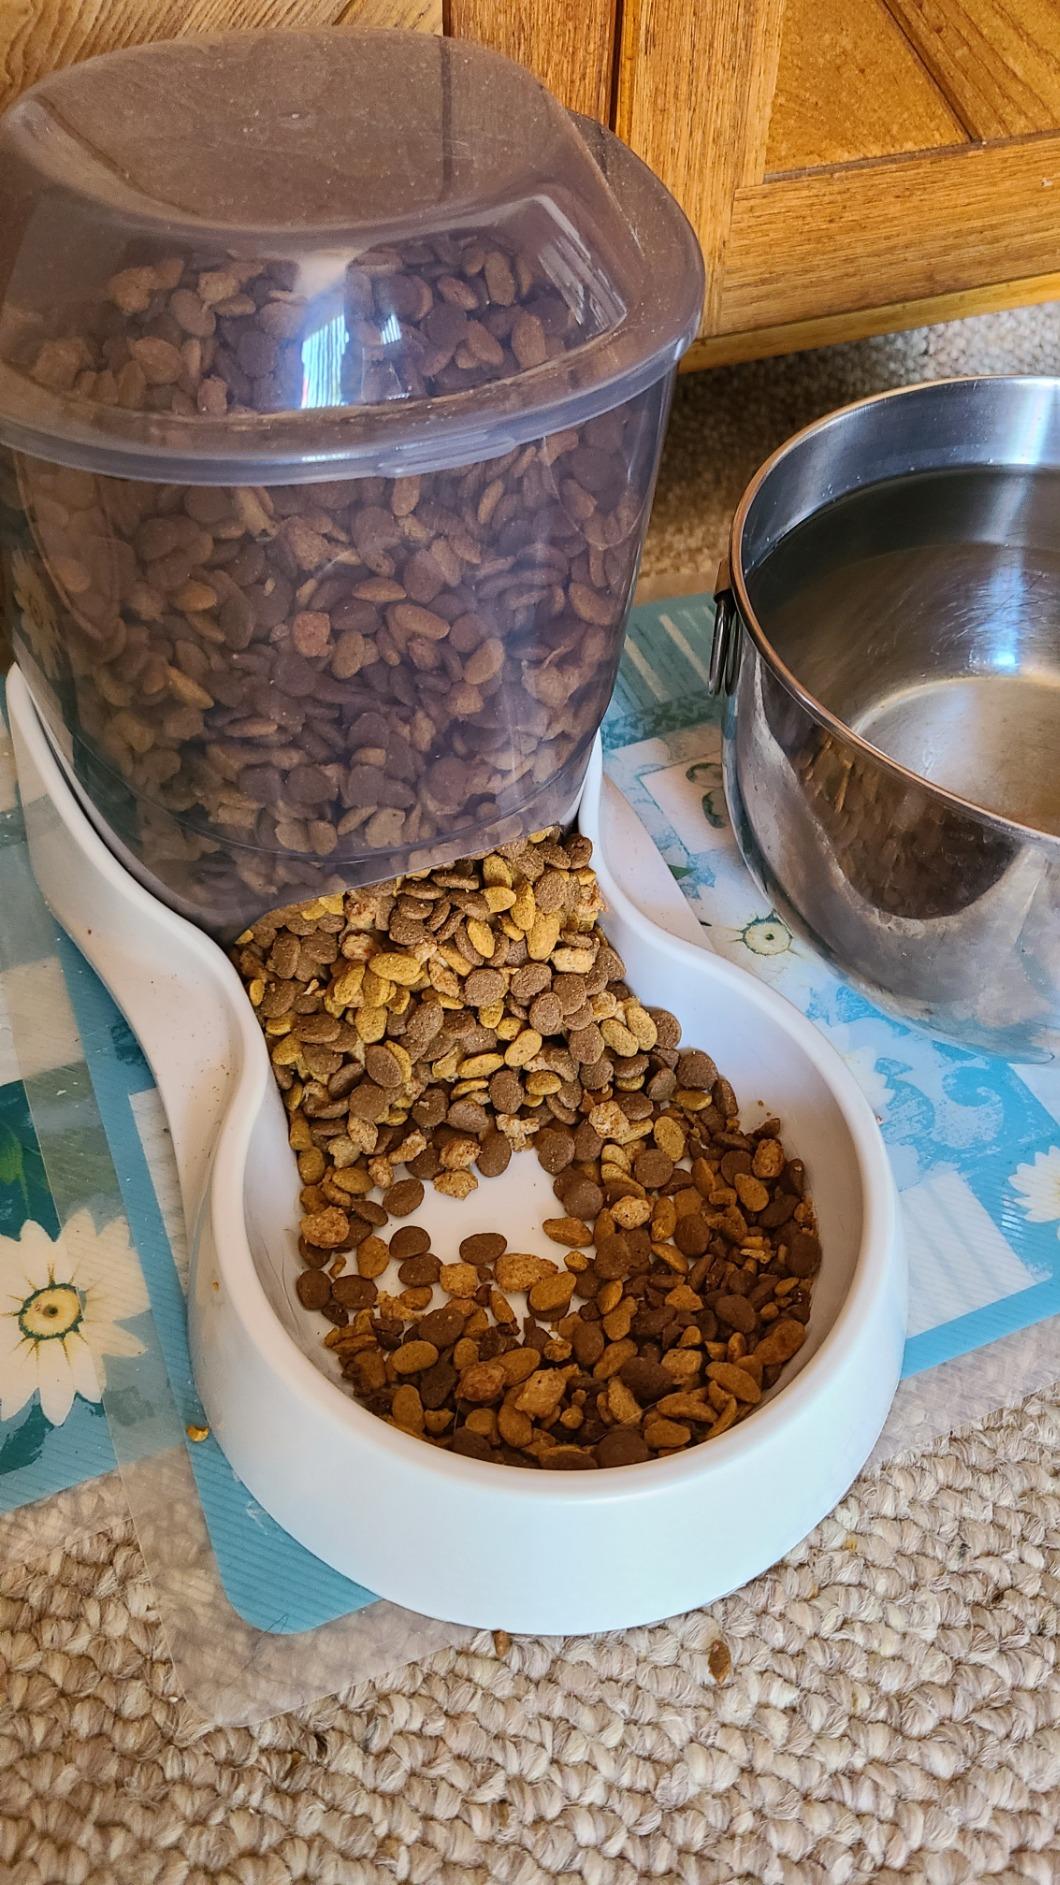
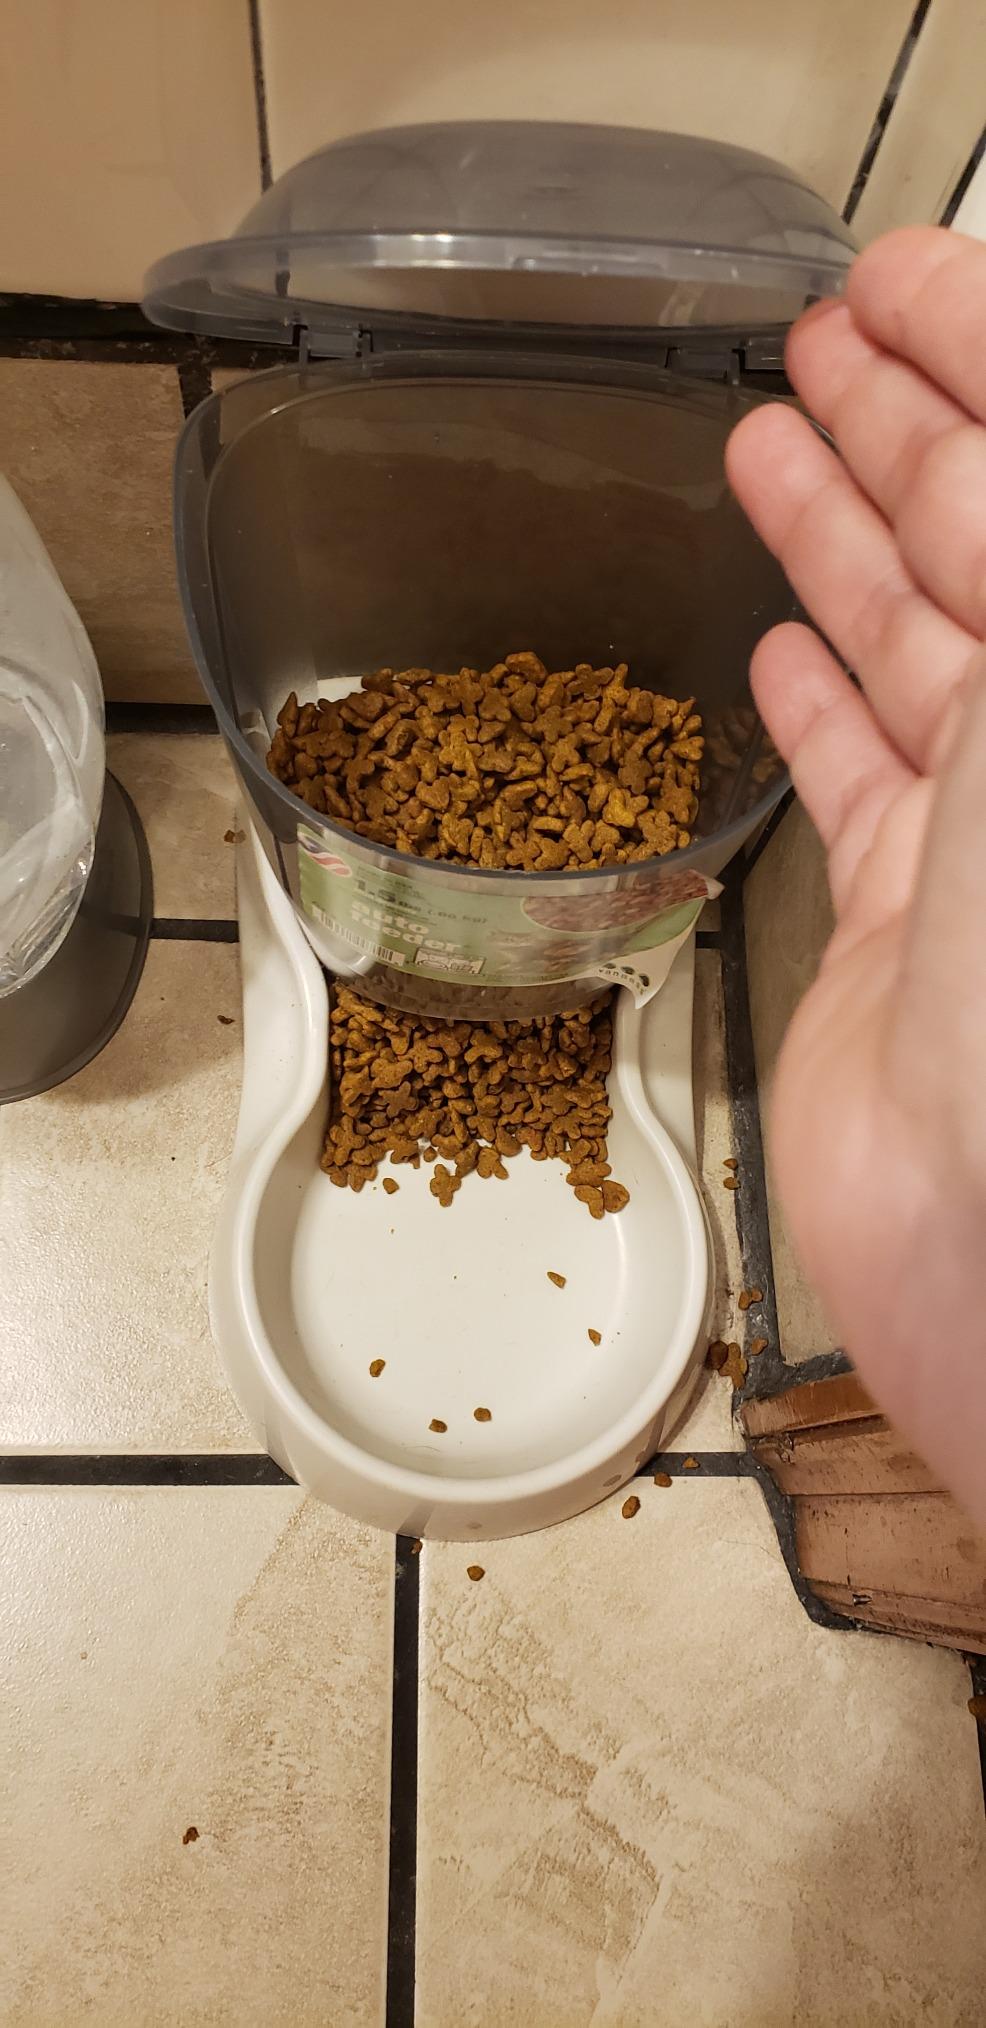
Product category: items_feeder
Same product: yes